1943 Argentine Primera División

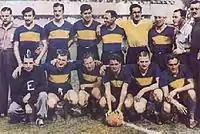
Boca Juniors, champions

The 1943 Argentine Primera División was the 52nd season of top-flight football in Argentina. The season began on April 18 and ended on December 5.